Red Oak Presbyterian Church

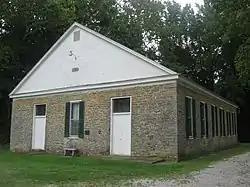
Front and side of the church

Red Oak Presbyterian Church is a historic church on Cemetery Road in Ripley, Ohio.